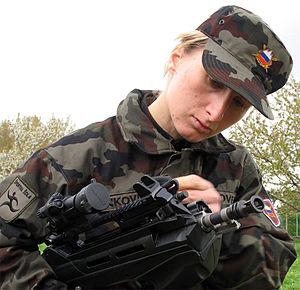
Tadeja Brankovič-Likozar, née le 20 décembre 1979 à Kranj, est une biathlète slovène. Elle monte sur six podiums individuels en Coupe du monde.